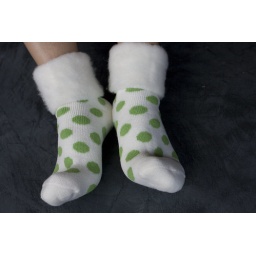
Cozy bed socks now in dots and stripes, cute feet not included